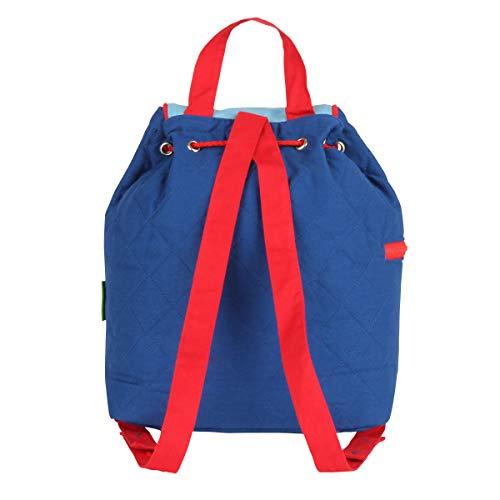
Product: Stephen Joseph Quilted Backpack
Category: Clothing, Shoes & Jewelry | Luggage & Travel Gear | Backpacks | Kids' Backpacks
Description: Don't forget to make it a set with other coordinating Stephen Joseph products or customize it to make it your own.
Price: $23.99